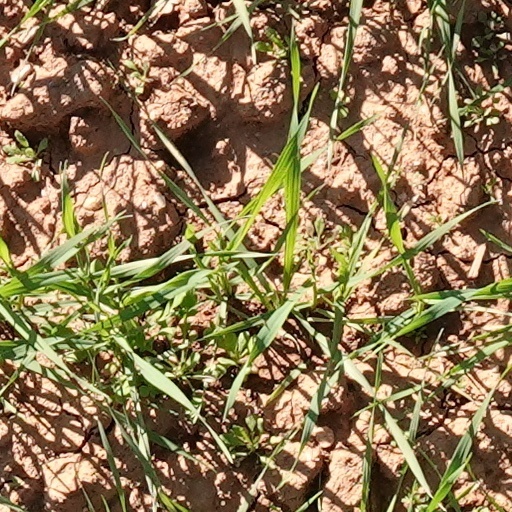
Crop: wheat